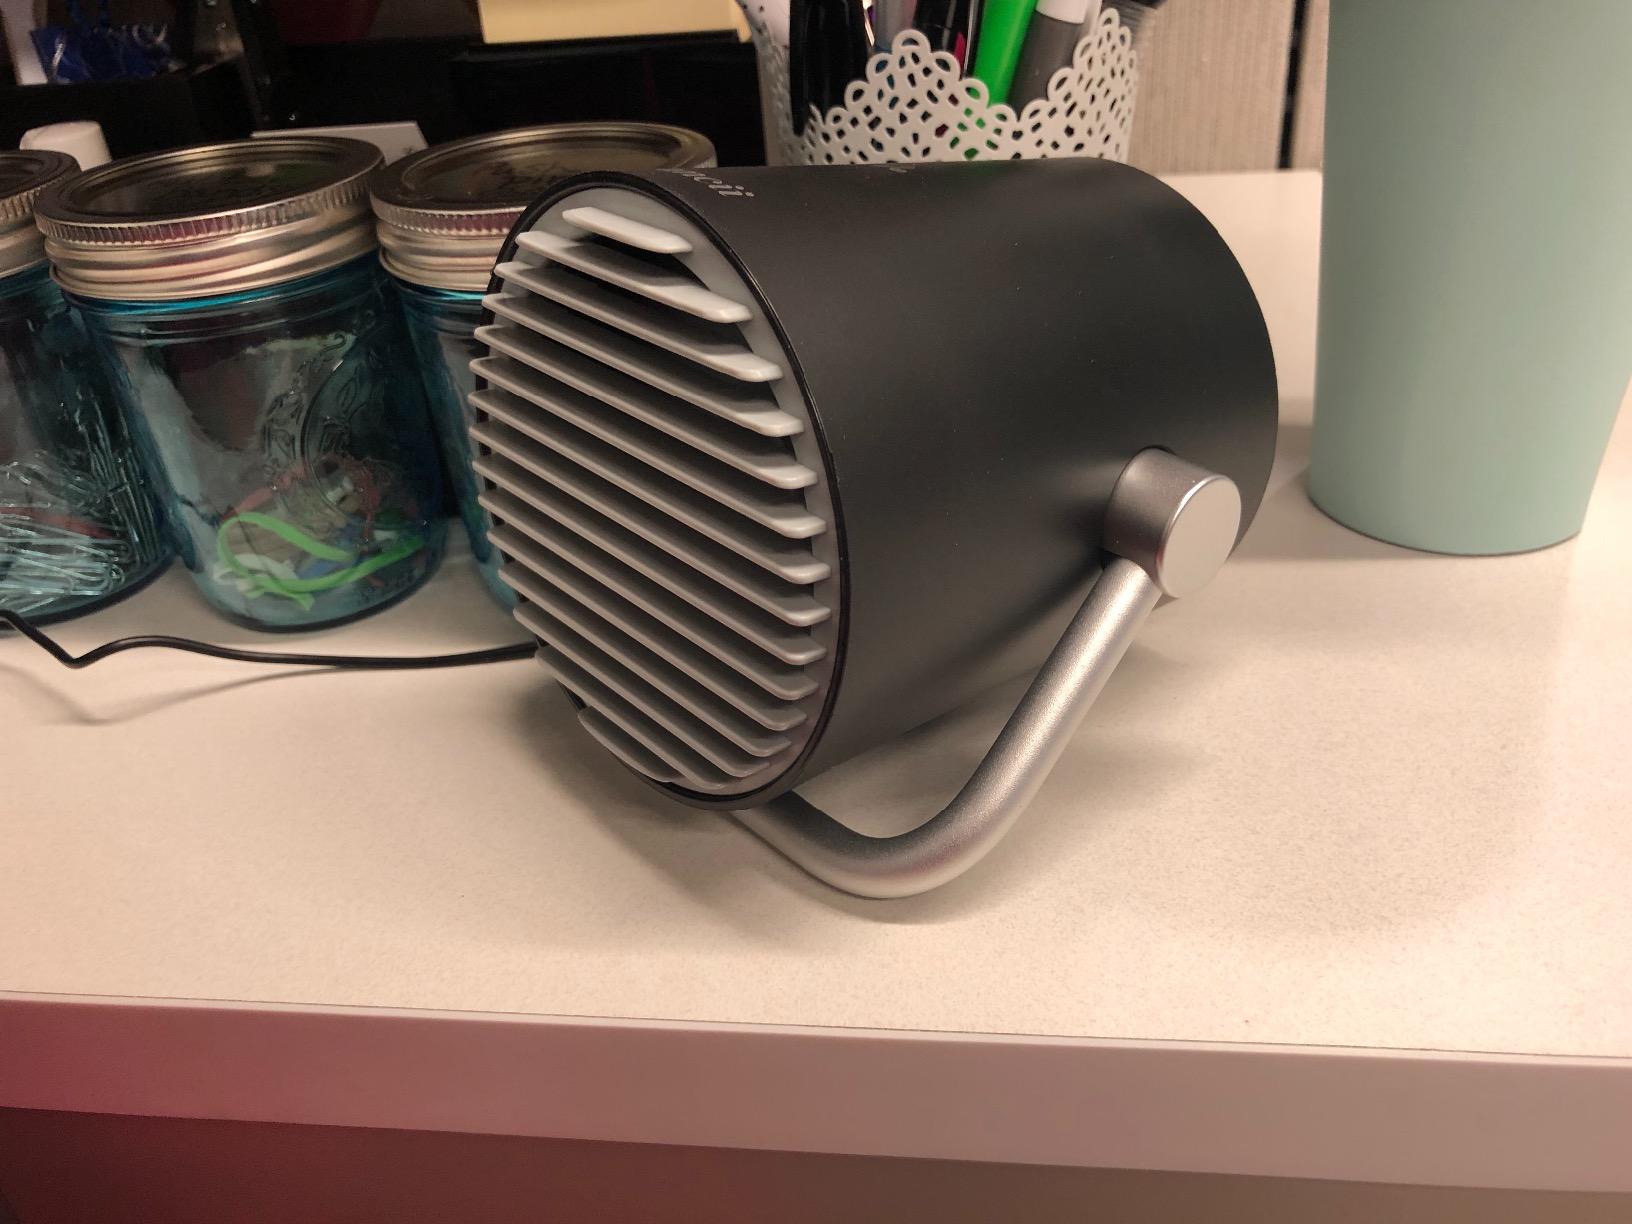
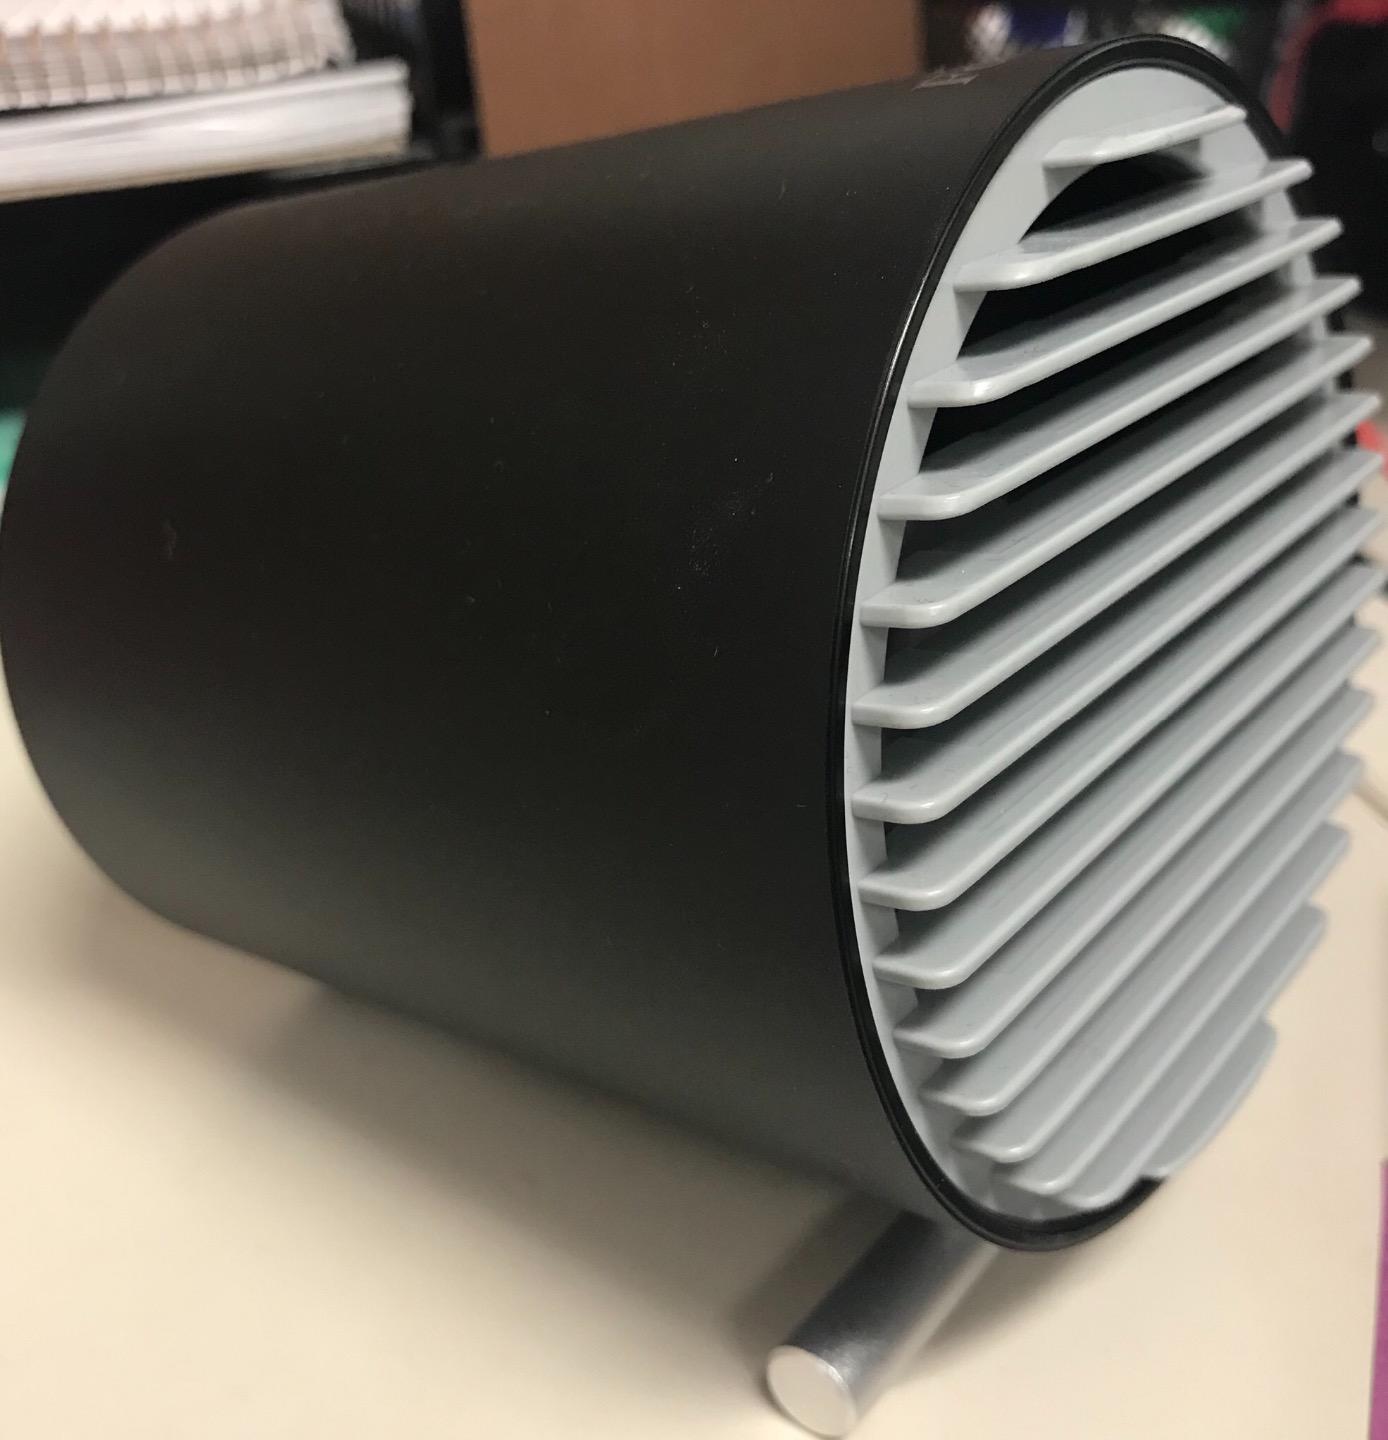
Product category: fan
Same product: yes